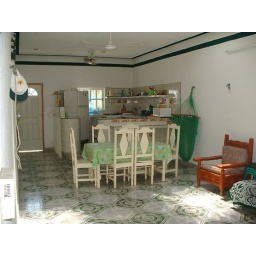
The floor tile in this home is really Mexican.